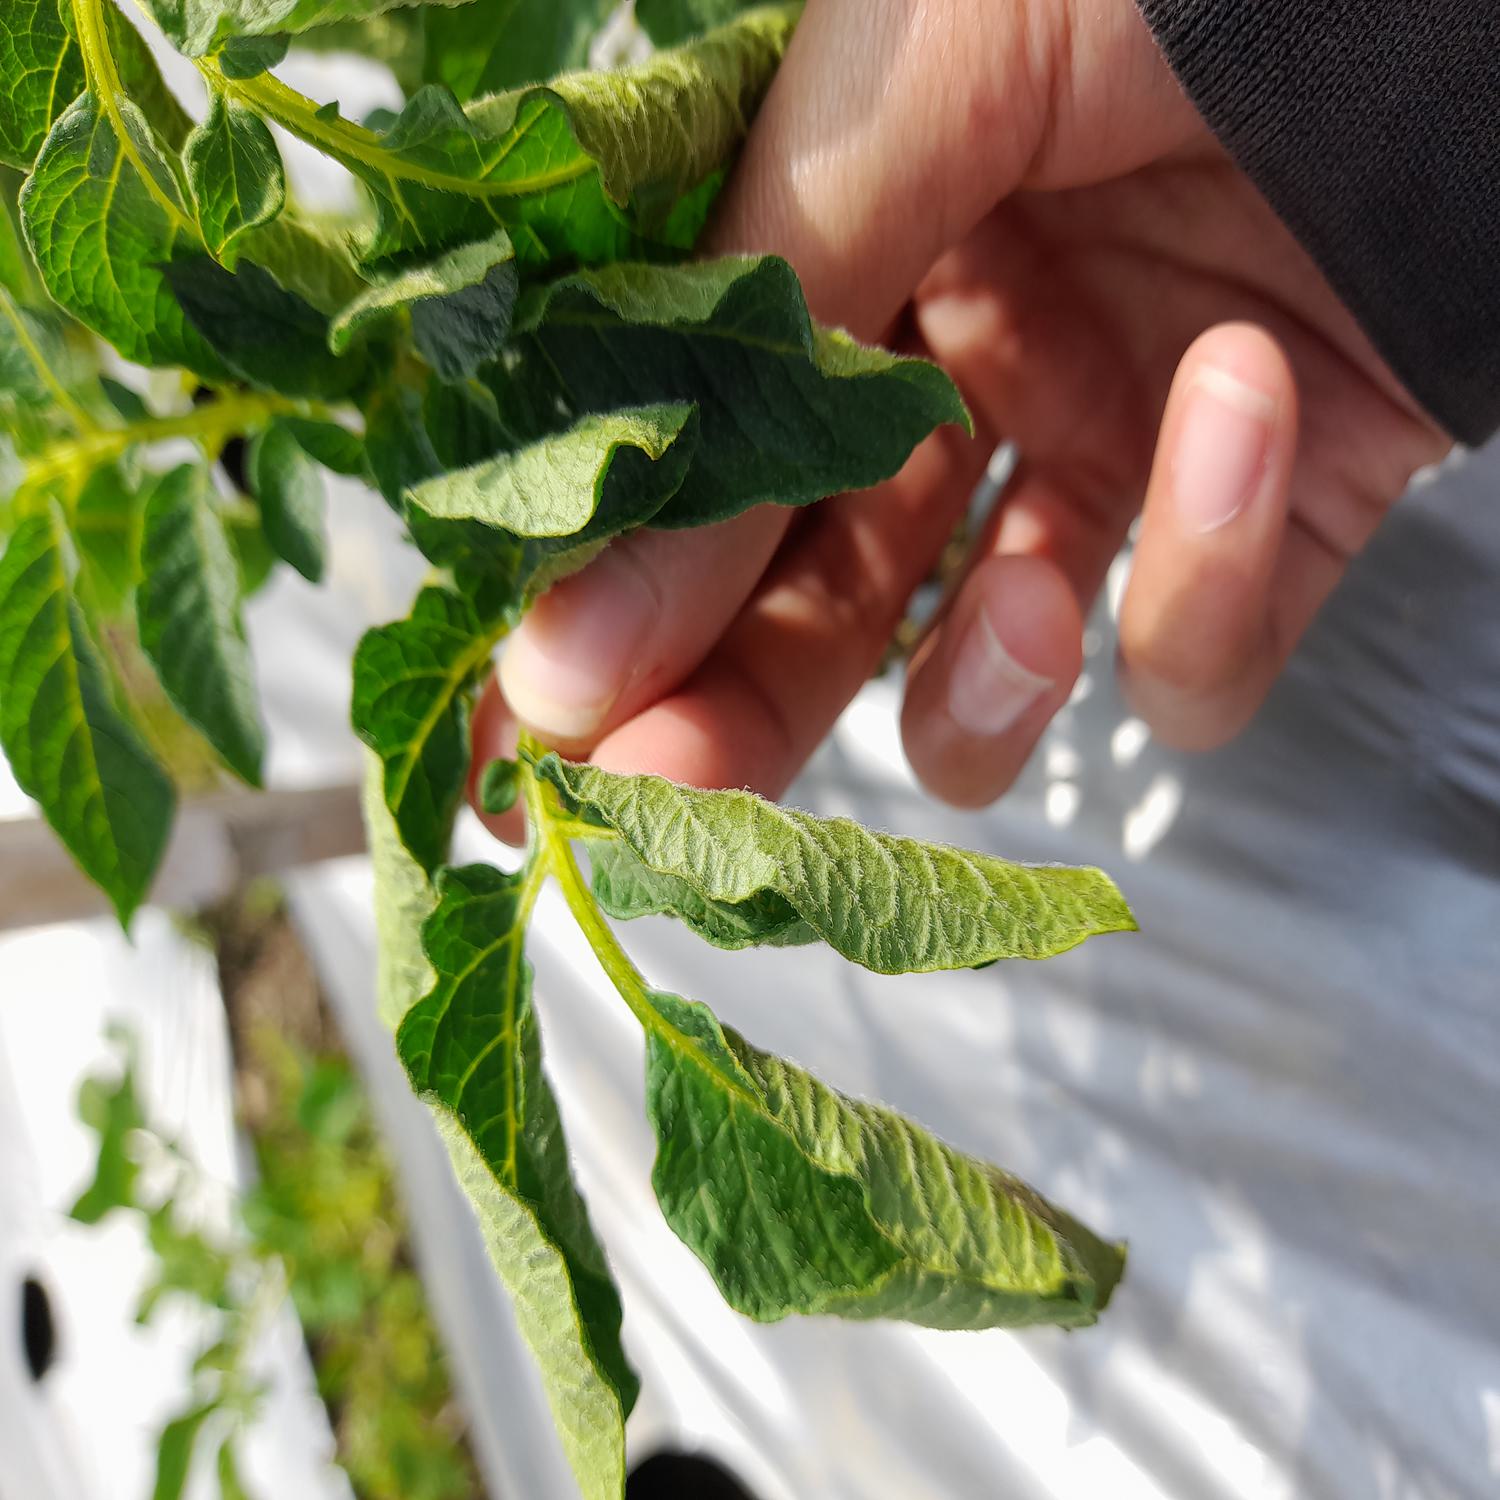
Label: Bacteria